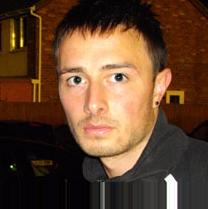
Age: 22